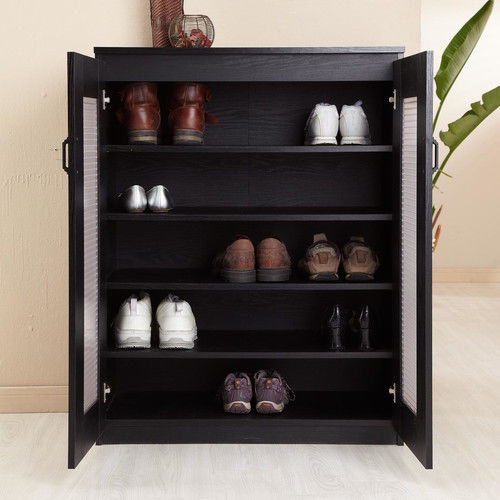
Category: cabinet